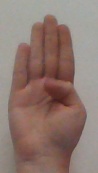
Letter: kaaf